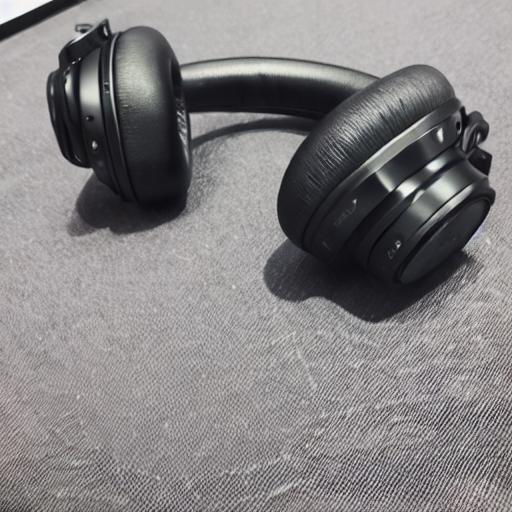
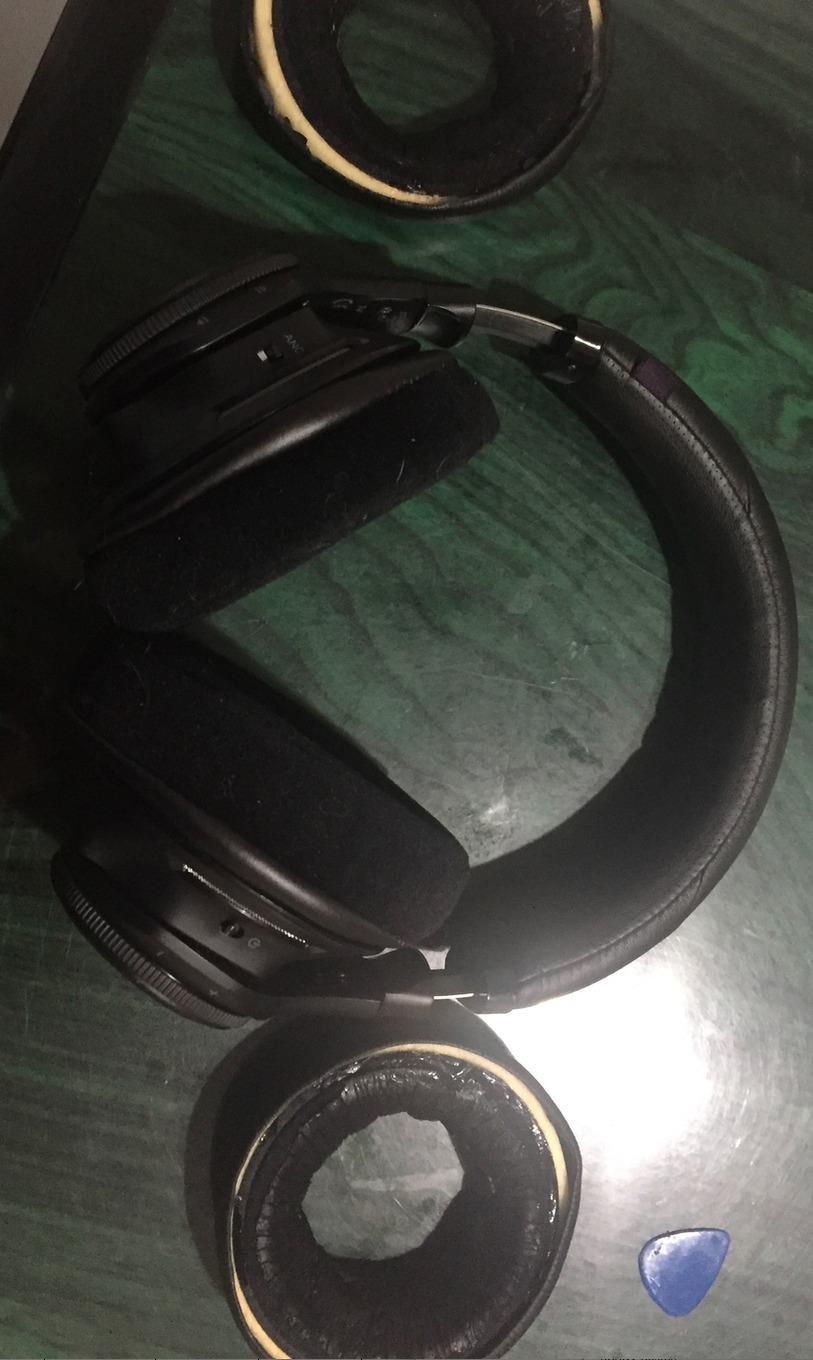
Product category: headphones
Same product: no